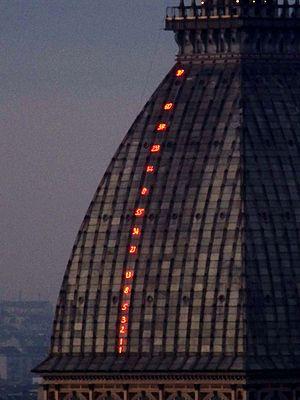
En mathématiques, la suite de Fibonacci est une suite d'entiers dans laquelle chaque terme est la somme des deux termes qui le précèdent. Elle commence par les termes 0 et 1. Les termes de cette suite sont appelés nombres de Fibonacci :